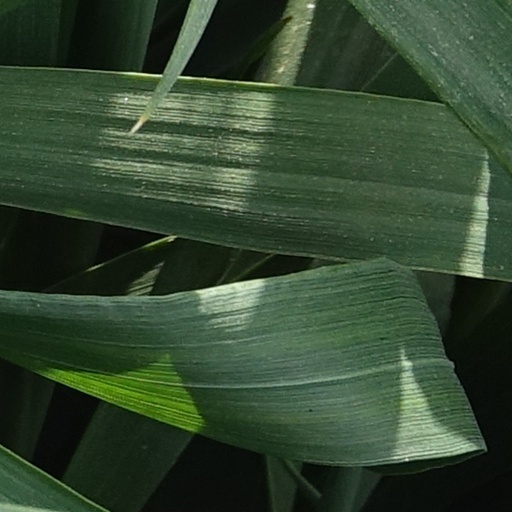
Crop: wheat